NXT TakeOver: Brooklyn II

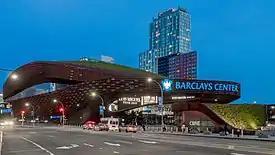
The event was held at the Barclays Center in Brooklyn, New York.

TakeOver was a series of professional wrestling shows that began in May 2014, as WWE's then-developmental league NXT held their second WWE Network-exclusive event, billed as TakeOver. In subsequent months, the "TakeOver" moniker became the brand used by WWE for all of their NXT live specials. In 2015, NXT held an event titled , which took place at the Barclays Center in Brooklyn, New York and was a support show for that year's SummerSlam pay-per-view. Announced on September 28, 2015, a second Brooklyn event, titled Brooklyn II, was scheduled to be held on August 20, 2016, at the same venue and also as a support show for that year's SummerSlam. Brooklyn II was the 11th NXT TakeOver event and in turn established TakeOver: Brooklyn as an annual subseries of TakeOvers that were held at the Barclays Center as support shows for WWE's annual SummerSlam. Tickets went on sale on June 11 through Ticketmaster.